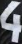
Number: 4